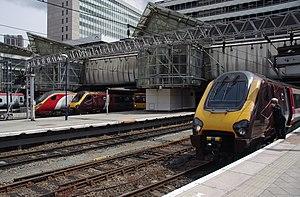
Birmingham /biʁmiŋam/ est une ville et un district métropolitain des Midlands de l'Ouest au centre de l'Angleterre. C'est la deuxième ville la plus peuplée du Royaume-Uni après Londres et avant Manchester. Elle compte une population de 1 141 400 habitants, et fait partie de la conurbation des Midlands de l'Ouest, laquelle a une population de 4 332 629 habitants. Depuis 1889, elle a le statut de cité.